Cavetown

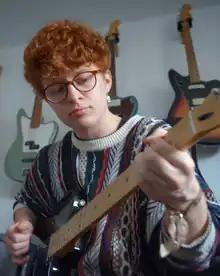
Cavetown in 2019

In 2019, Skinner released five split singles which were later compiled into "Animal Kingdom", a mixtape of ten tracks including covers and original singles with guest appearances from Sidney Gish, Simi, and Chloe Moriondo. He signed under Sire Records in 2019 where he released the single "Telescope" ahead of his upcoming album, later announced as "Sleepyhead". Skinner embarked on a series of sold-out worldwide headlining tours in October 2019 in support of this album. He was joined by Hunny and Mxmtoon for a few shows in the UK tour, as well as Field Medic and Chloe Moriondo for a few shows in the US tour. In October 2019, Skinner announced his headlining tour along Australia's east coast, which took place in January 2020, where he was accompanied by Spookyghostboy.